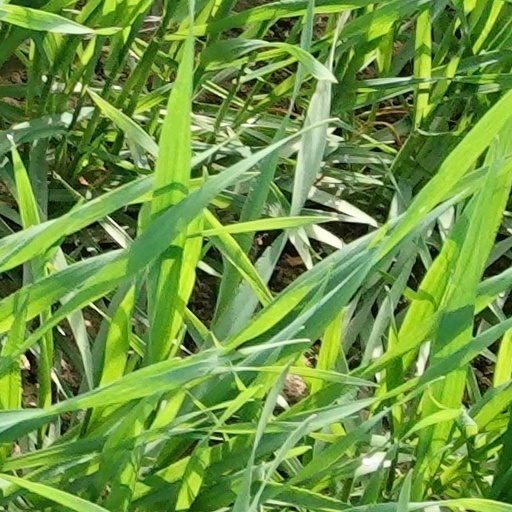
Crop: wheat